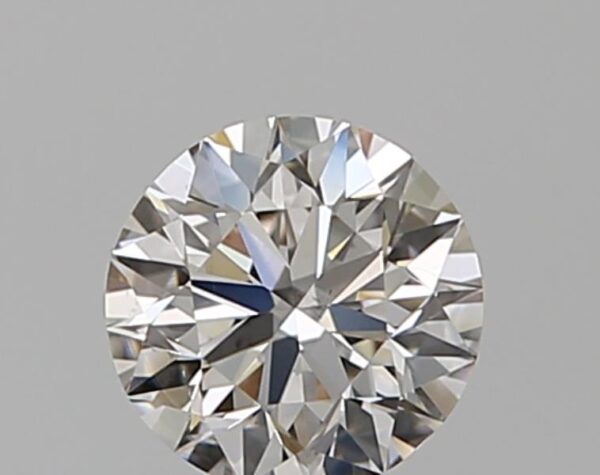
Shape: round
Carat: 0.5
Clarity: VS1
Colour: J
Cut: EX
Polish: EX
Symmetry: VG
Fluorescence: N
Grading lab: GIA
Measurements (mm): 5.01 x 5.06 x 3.19